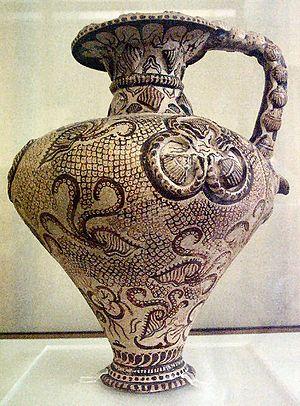
La civilisation minoenne est une civilisation antique qui s'est développée sur les îles de Crète, de Santorin et probablement sur une grande partie de la mer Égée, au sud de la Grèce de 2700 à 1200 av. J.-C.
Argonauta est un genre de mollusques céphalopodes appelés argonautes, le seul actuel de la famille des Argonautidae.